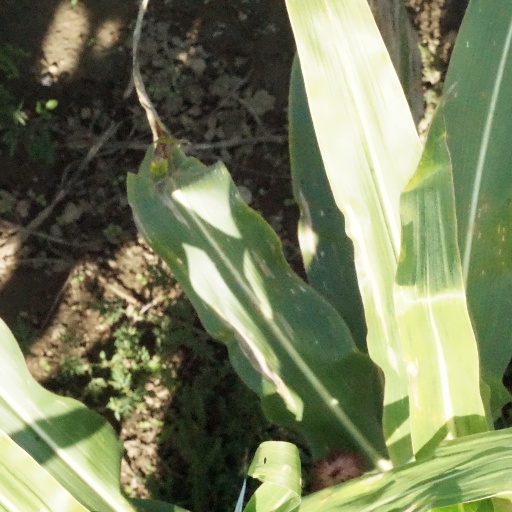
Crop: maize; corn